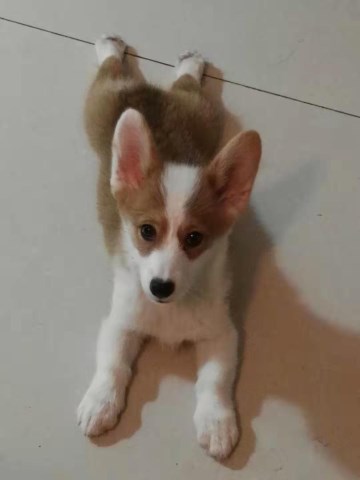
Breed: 2909-n000116-Cardigan